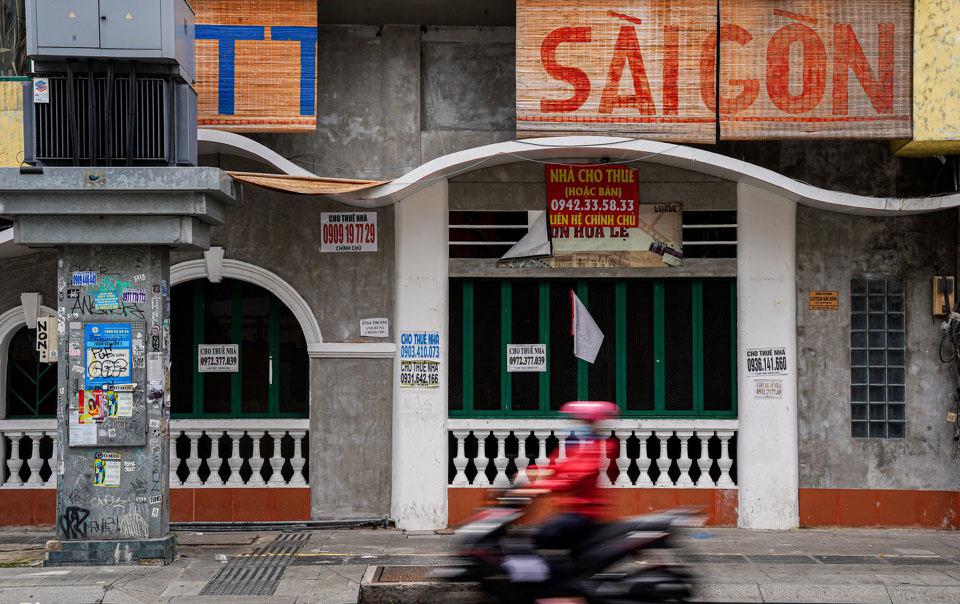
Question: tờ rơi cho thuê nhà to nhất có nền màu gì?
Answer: tờ rơi cho thuê nhà to nhất có nền màu đỏ